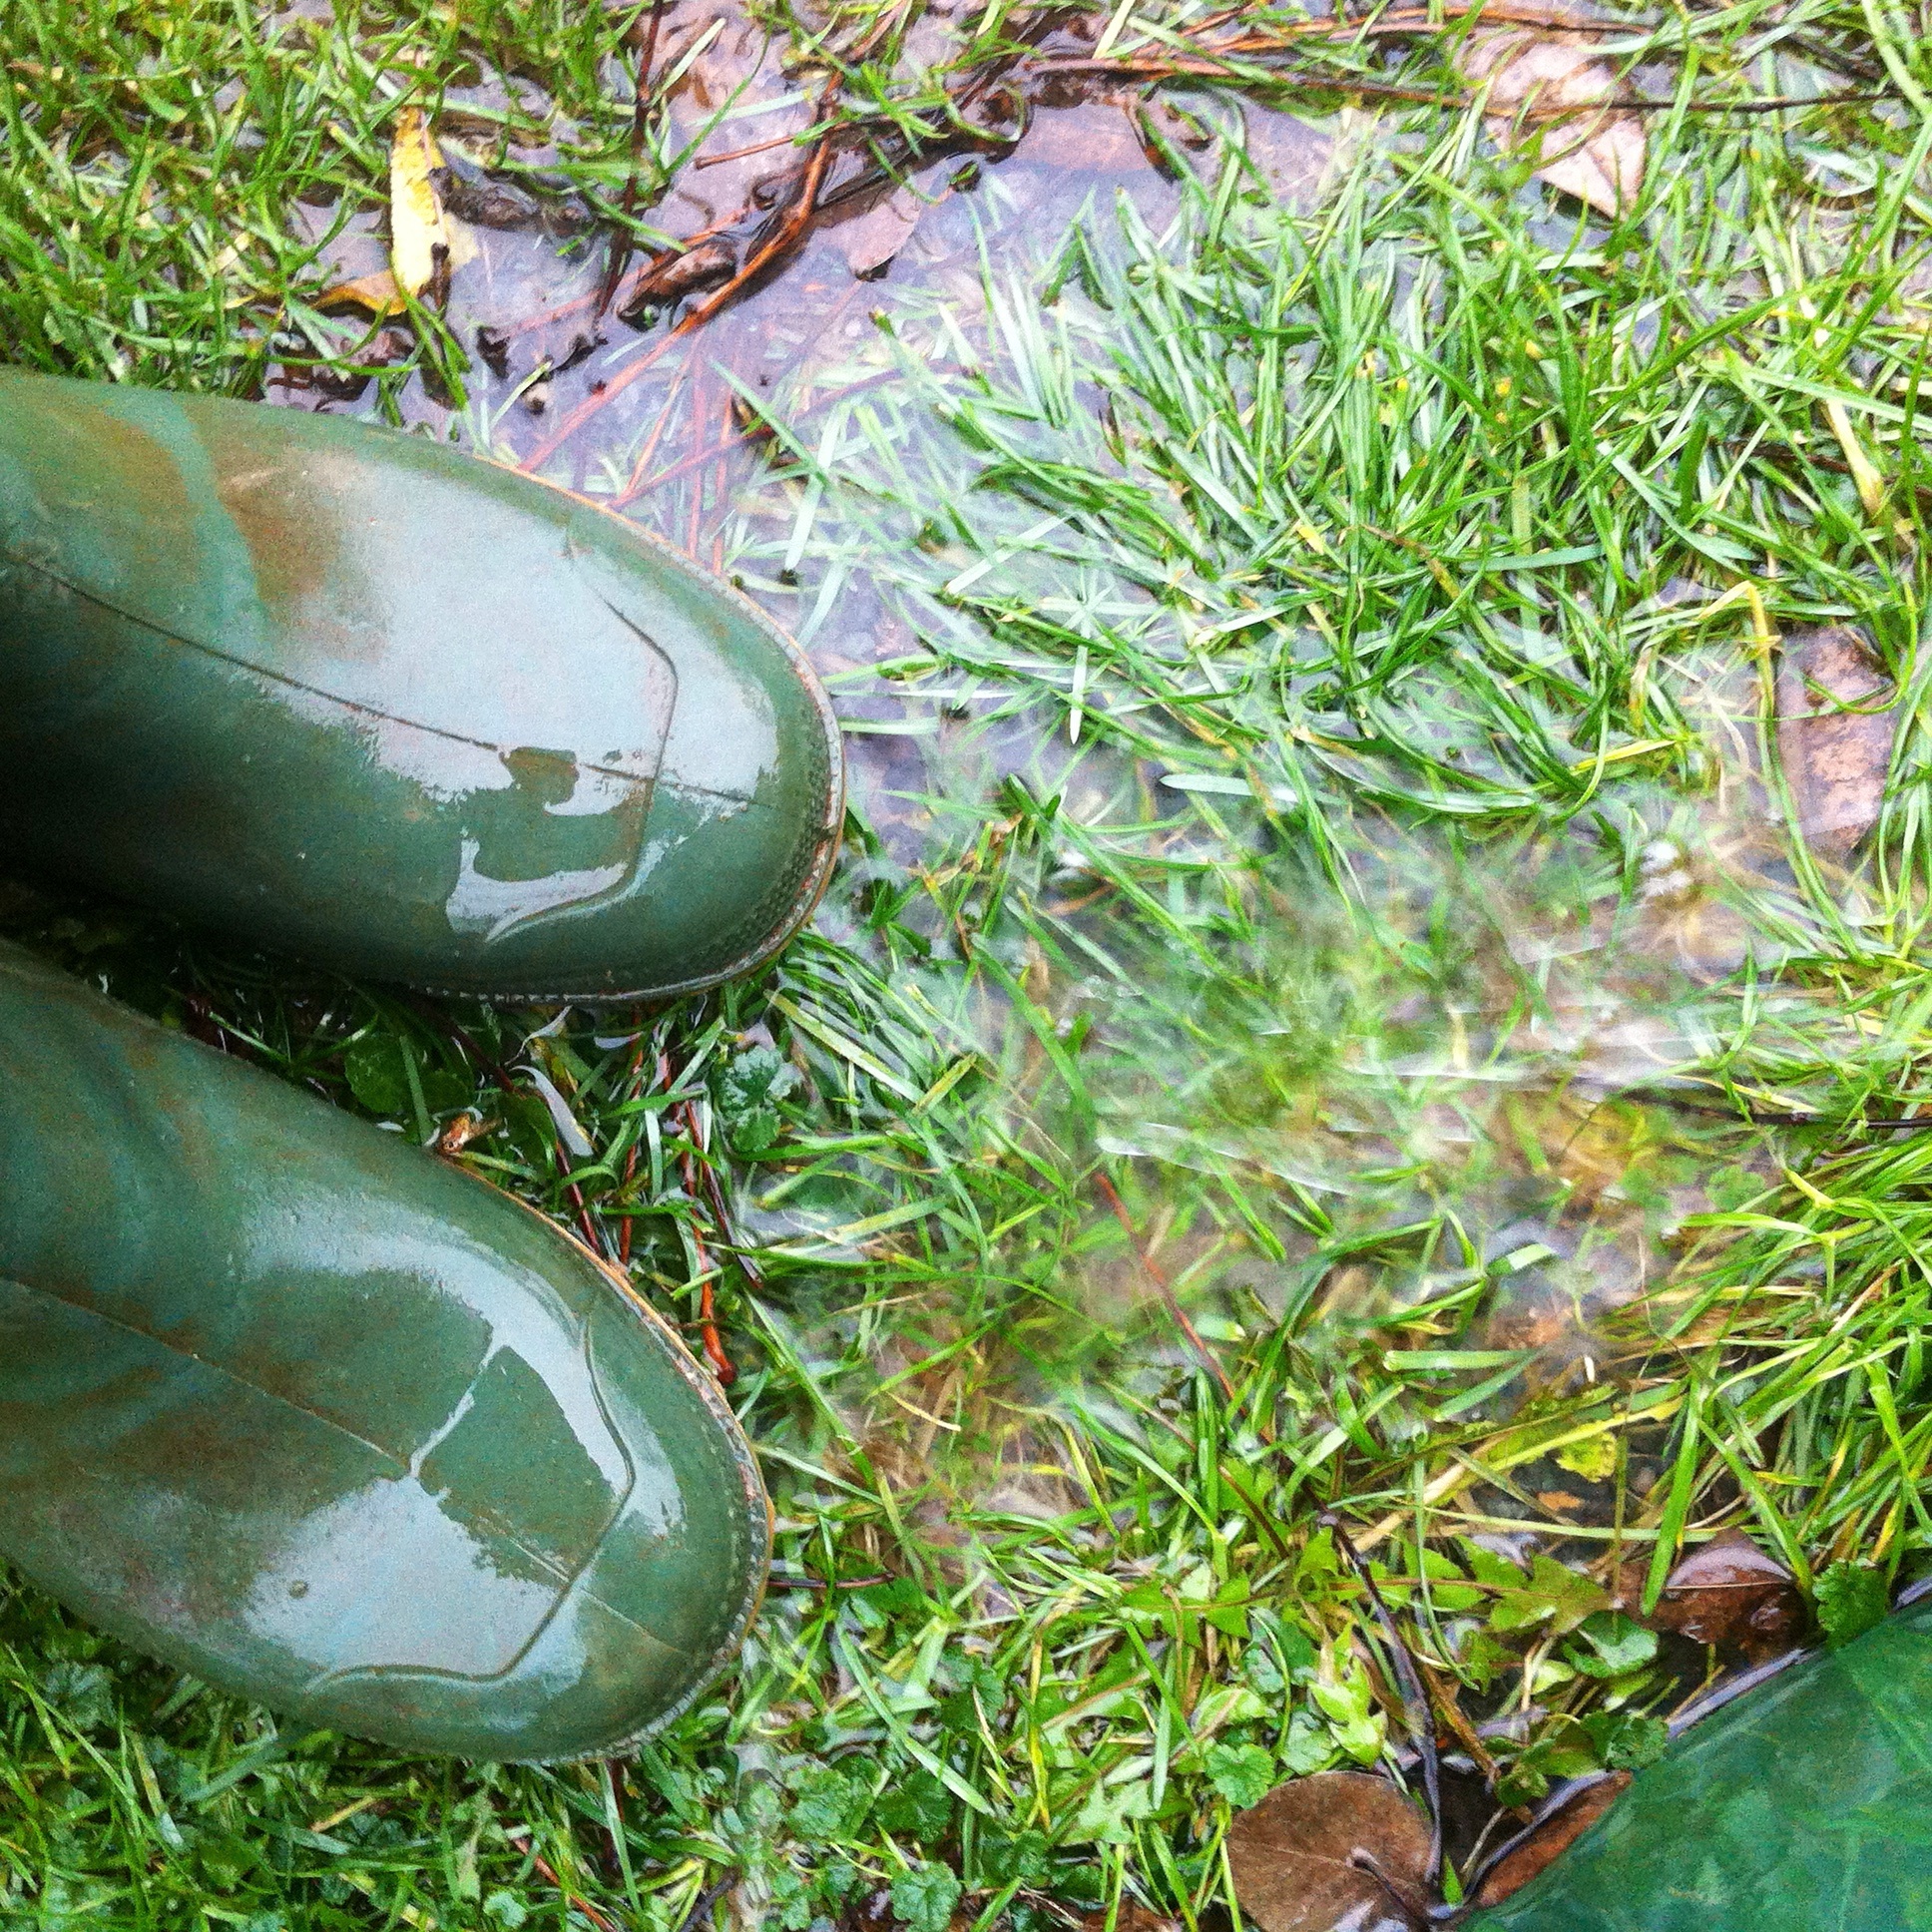
nature, grass, plant, lawn, rain, leaf, flower, wet, pond, green, produce, autumn, botany, garden, boots, out, yard, rubber boots, grass family